British Rail Class 58

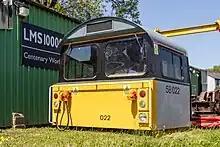
The removed cab of 58 022

On 9 December 1982, the first locomotive, 58 001, was formally handed over to British Rail at Doncaster Works. Initial trials of this locomotive revealed that the climate control systems for the driver were less effective when driven at high speeds; this was rectified by the relocation of the air intake from the bottom of the front plate to either side of the crash beam, immediately beneath the windscreen. Within its two years of operation, the Class 58 had reportedly proved to be considerably more reliable than the preceding Class 56.